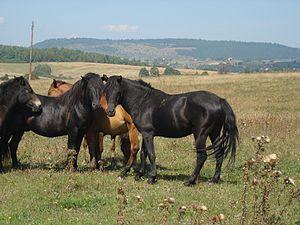
Le bosnien ou bosniaque est une race de poney originaire de Bosnie-Herzégovine. Comme la plupart des chevaux de la région, il descend probablement d'un croisement entre le Tarpan et le cheval sauvage d'Asie.